Judiciary Act of 1869

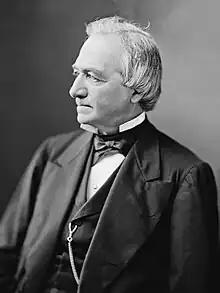
Joseph P. Bradley was the first justice appointed to the new seat created by the 1869 Act

There were eight justices serving on the Supreme Court at the time the Act was enacted. The Judicial Circuits Act of 1866 had provided that the Court be reduced in size from ten to seven justices, but the reduction was to occur only as seats were vacated. Only one seat was vacated between the 1866 and 1869 Acts (this was in addition to the one vacancy that already existed when the 1866 Act took effect).